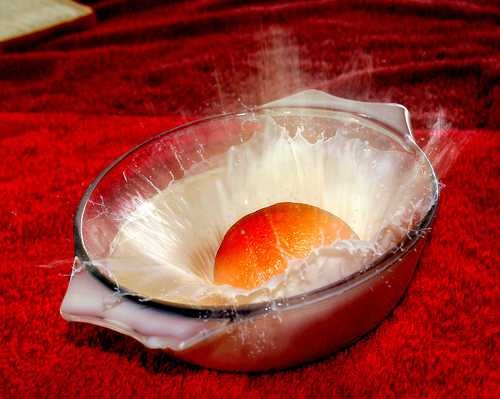
Label: Orange